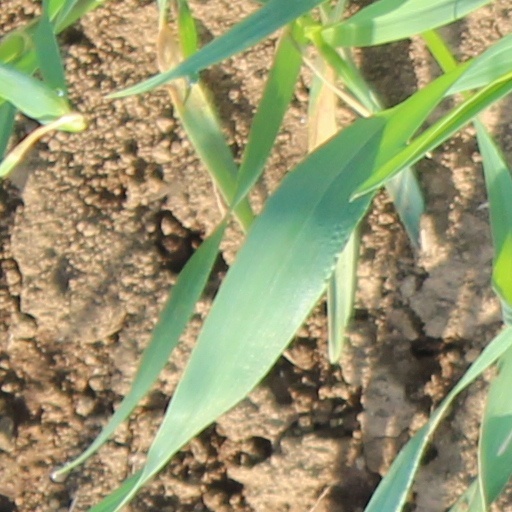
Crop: wheat